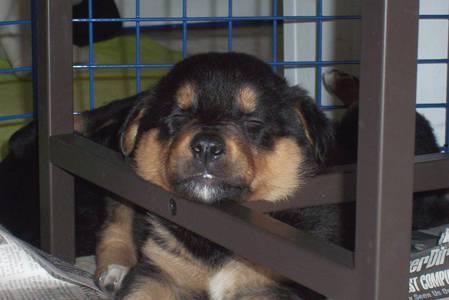
dog